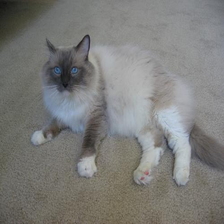
Species: cat
Breed: Ragdoll